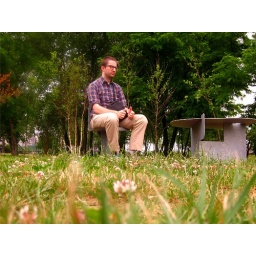
jonny and the chair and table in the middle of the garden